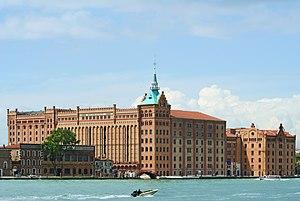
Le Canal de la Giudecca est, avec le Grand Canal, l'un des grands canaux qui se jette dans le bassin de Saint-Marc à Venise. Il est situé au nord de l'île de la Giudecca et scinde le sestiere de Dorsoduro en deux.
Cette liste reprend les appontements de vaporetto de Venise par ordre géographique :
Cet article recense les principaux palais de Venise.